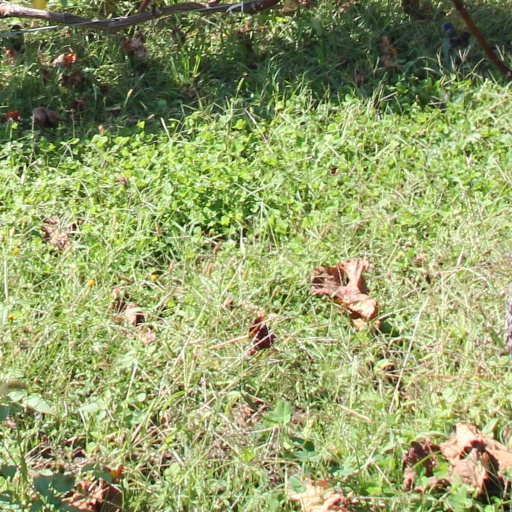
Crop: grape